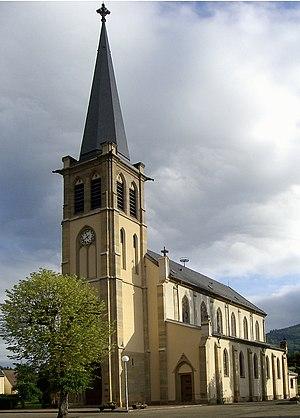
L'église Saints-Philippe-et-Jacques à Husseren-Wesserling
Husseren-Wesserling est une commune française, située dans le département du Haut-Rhin, en région Grand Est.